Orson Welles' Sketch Book

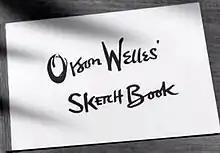

Orson Welles' Sketch Book is a series of six short television commentaries by Orson Welles for the BBC in 1955. Written and presented by Welles, the 15-minute episodes present the filmmaker's commentaries on a range of subjects. Welles frequently draws from his own experiences and often illustrates the episodes with his own sketches.